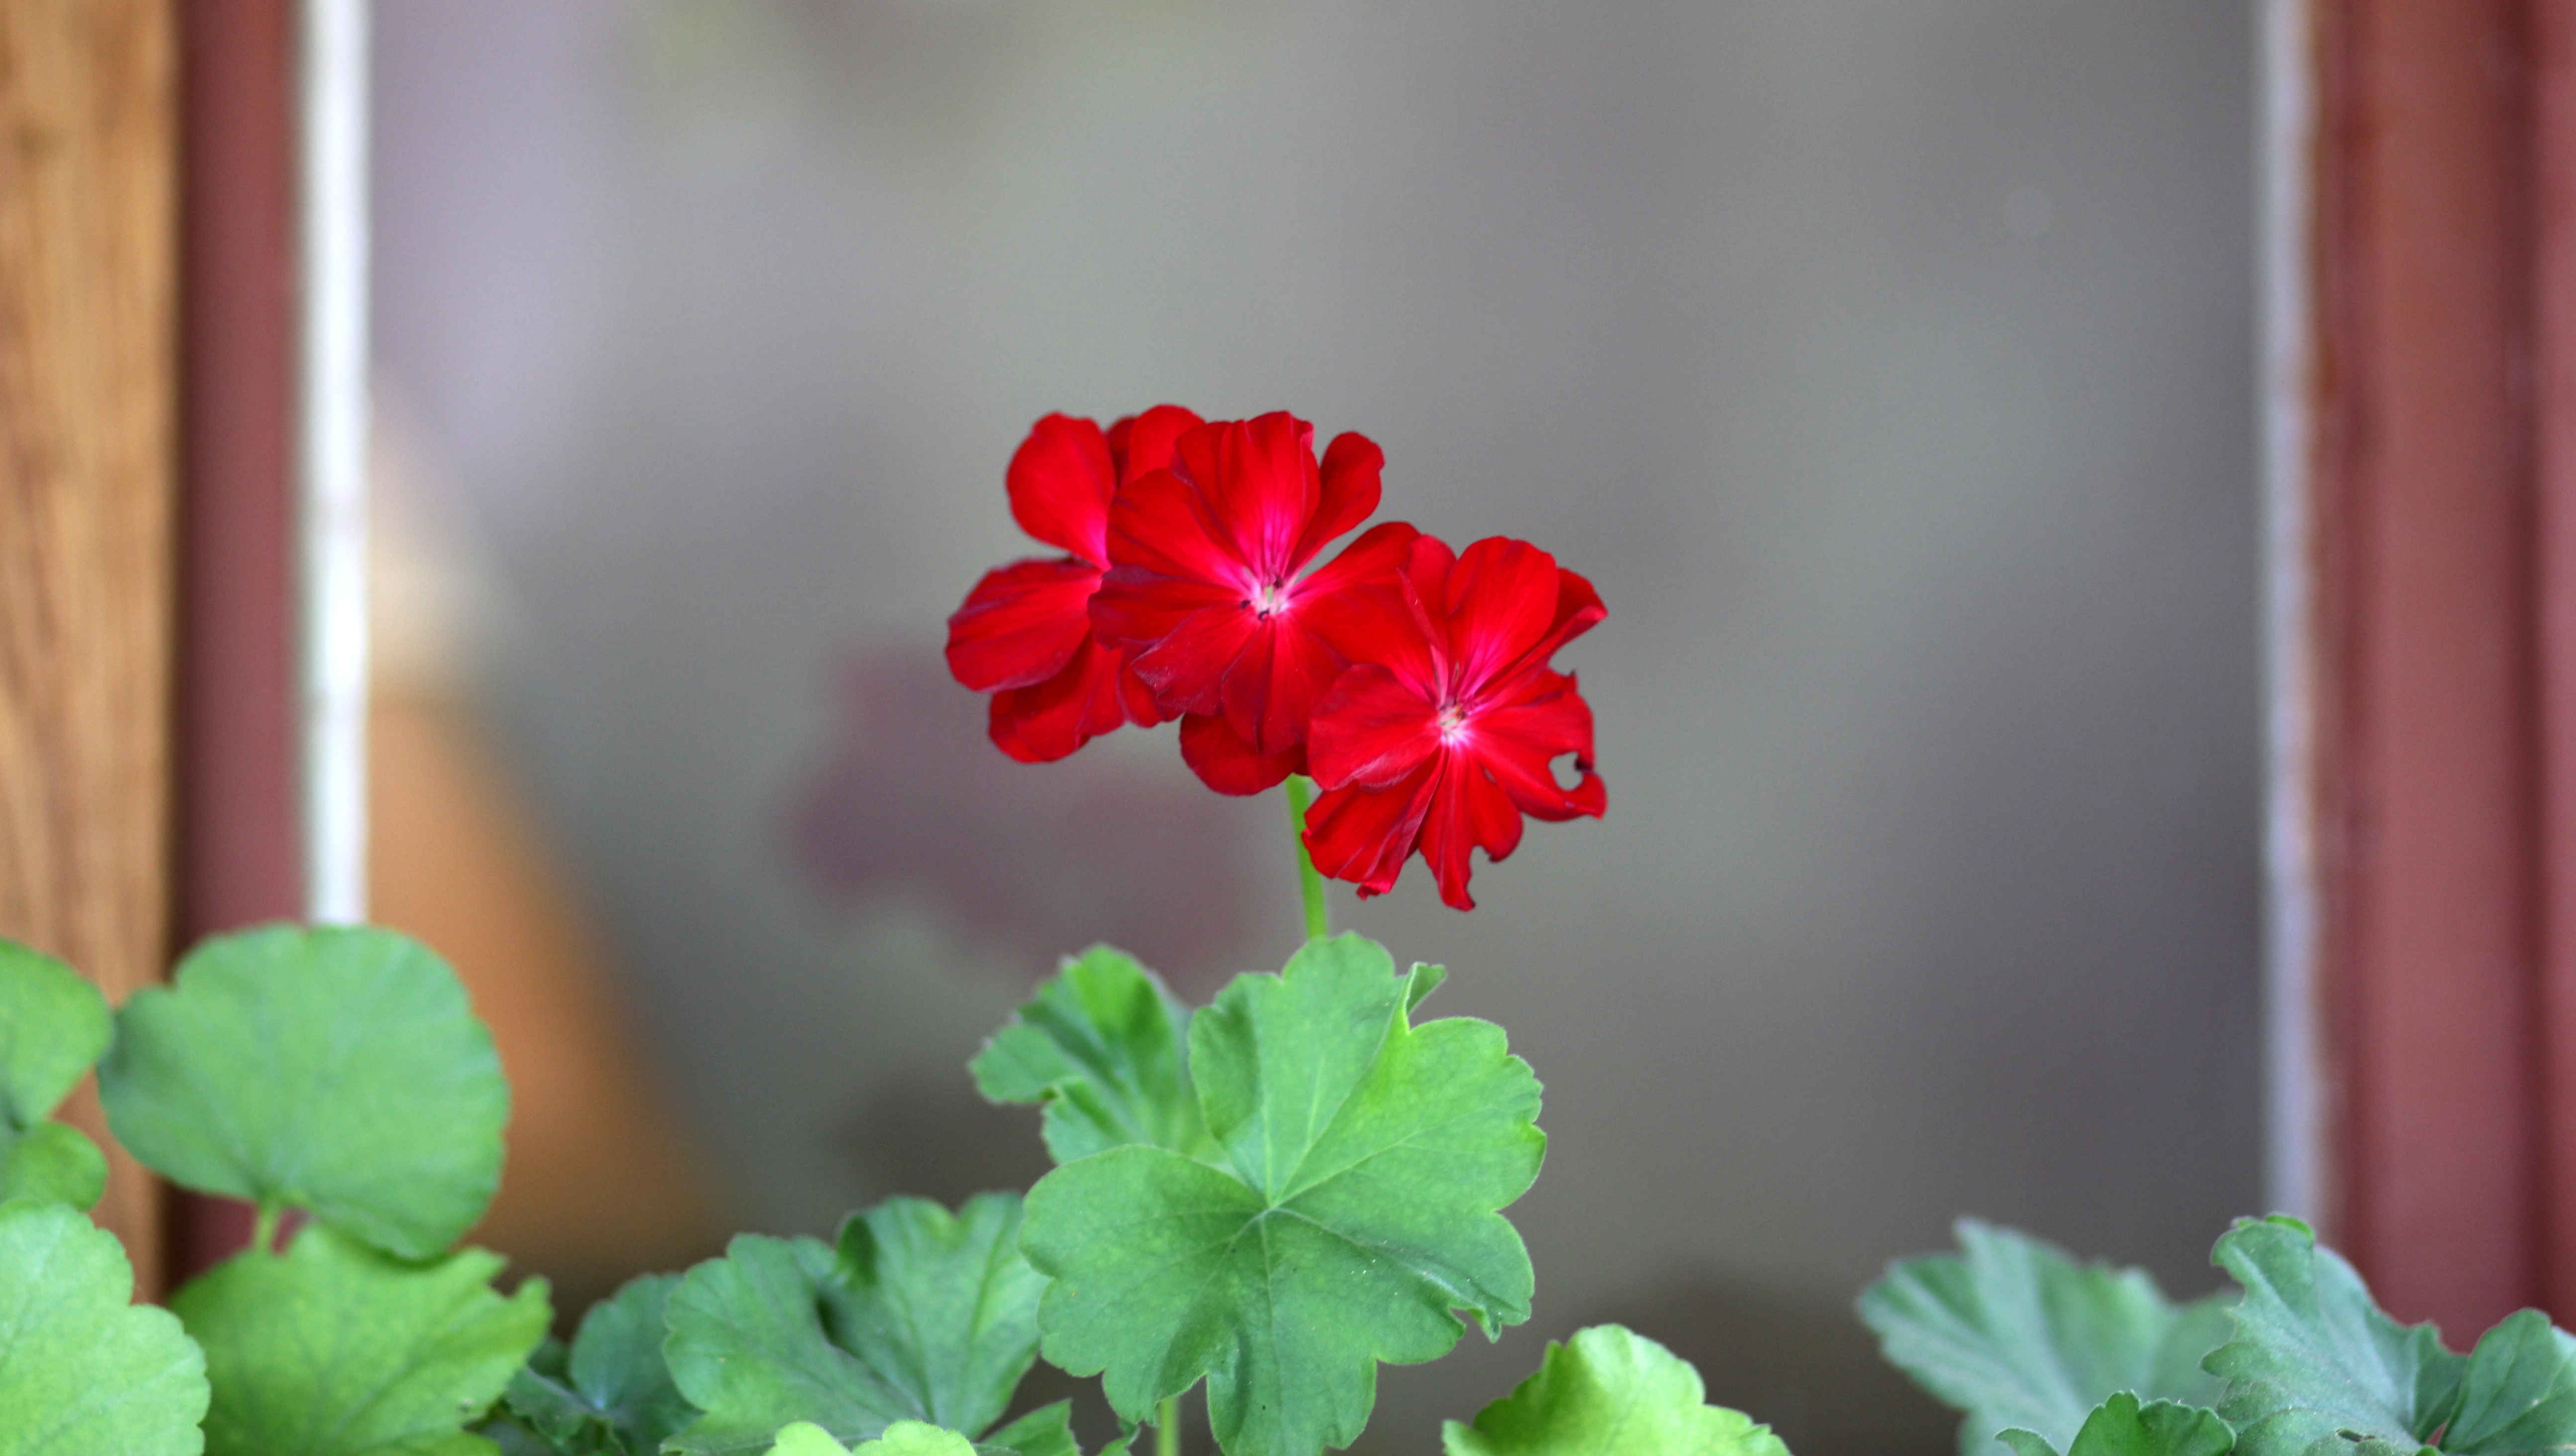
blossom, plant, flower, petal, window, rustic, red, botany, flora, geranium, macro photography, flowering plant, land plant, geraniales